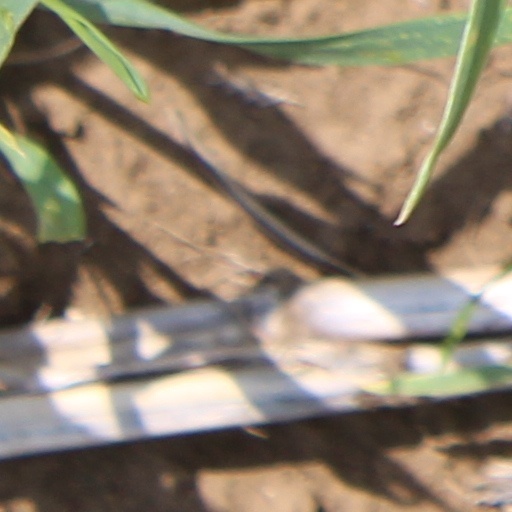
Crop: wheat